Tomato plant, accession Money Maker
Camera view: vertical (180 deg); turntable rotation: 330 degrees
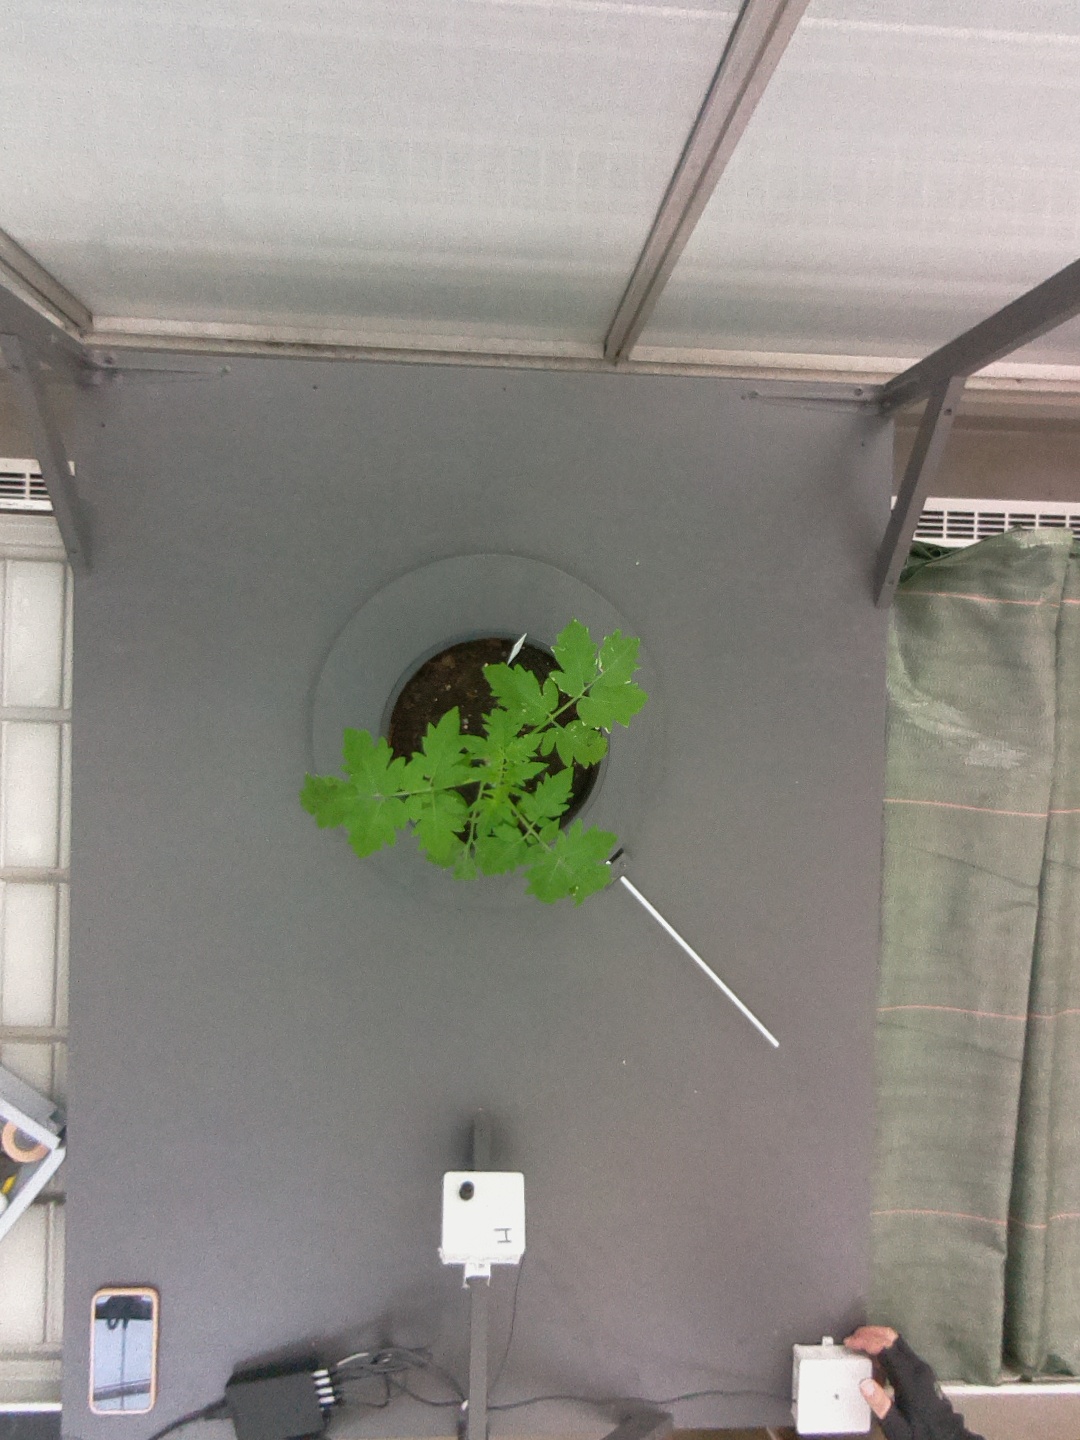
BBCH growth stage 13: 6 of true leaves visible